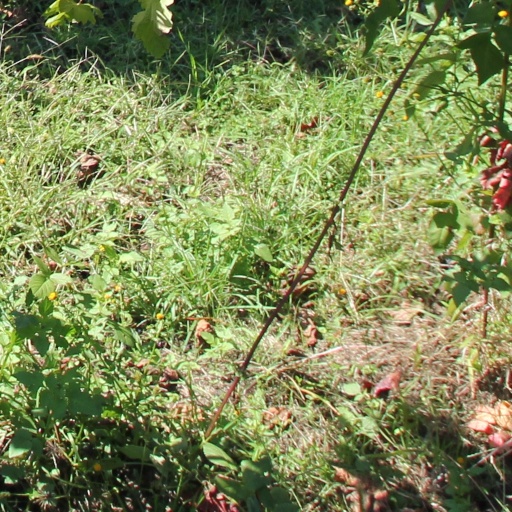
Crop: grape